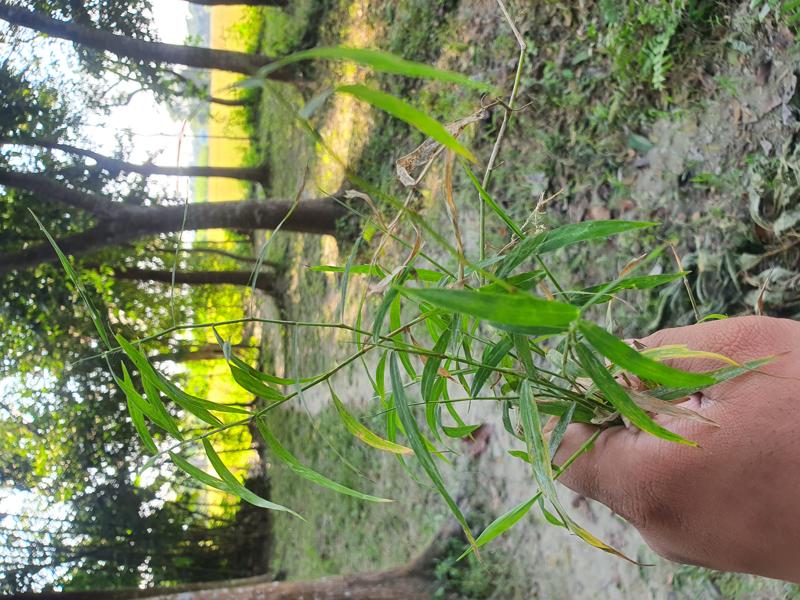
Weed species: Panicum repens